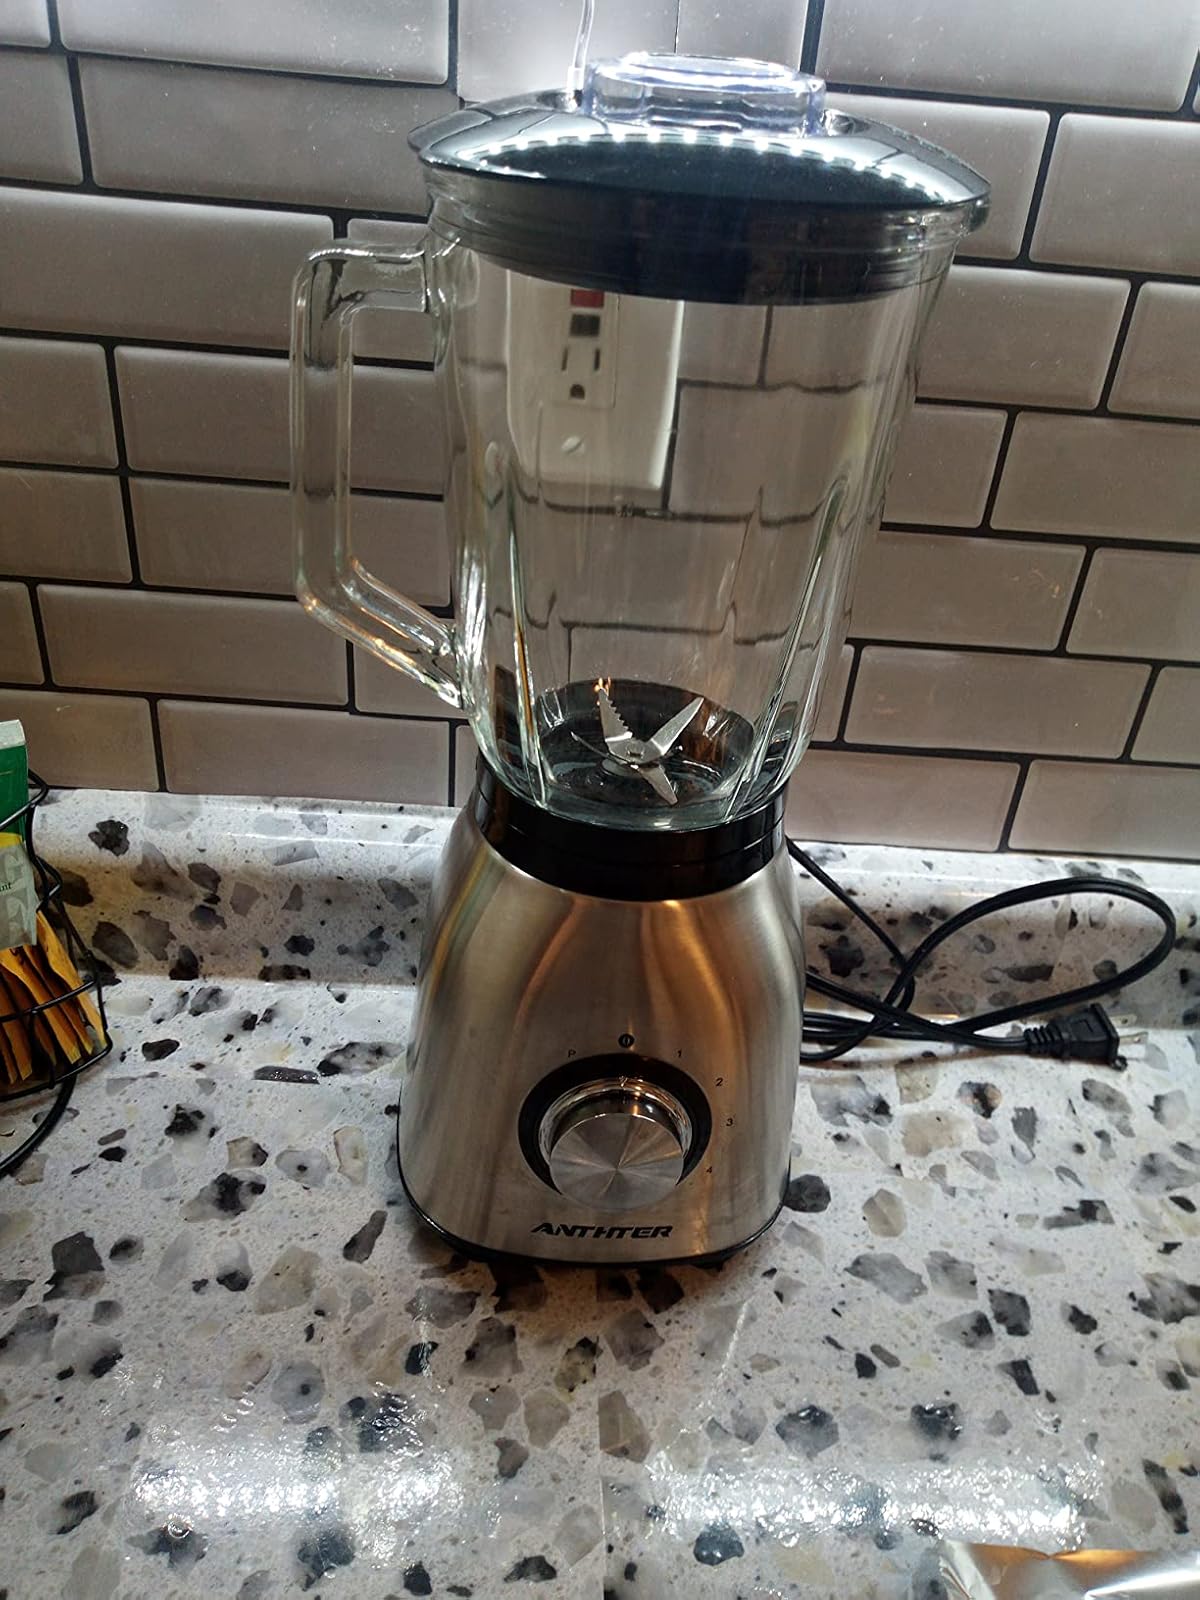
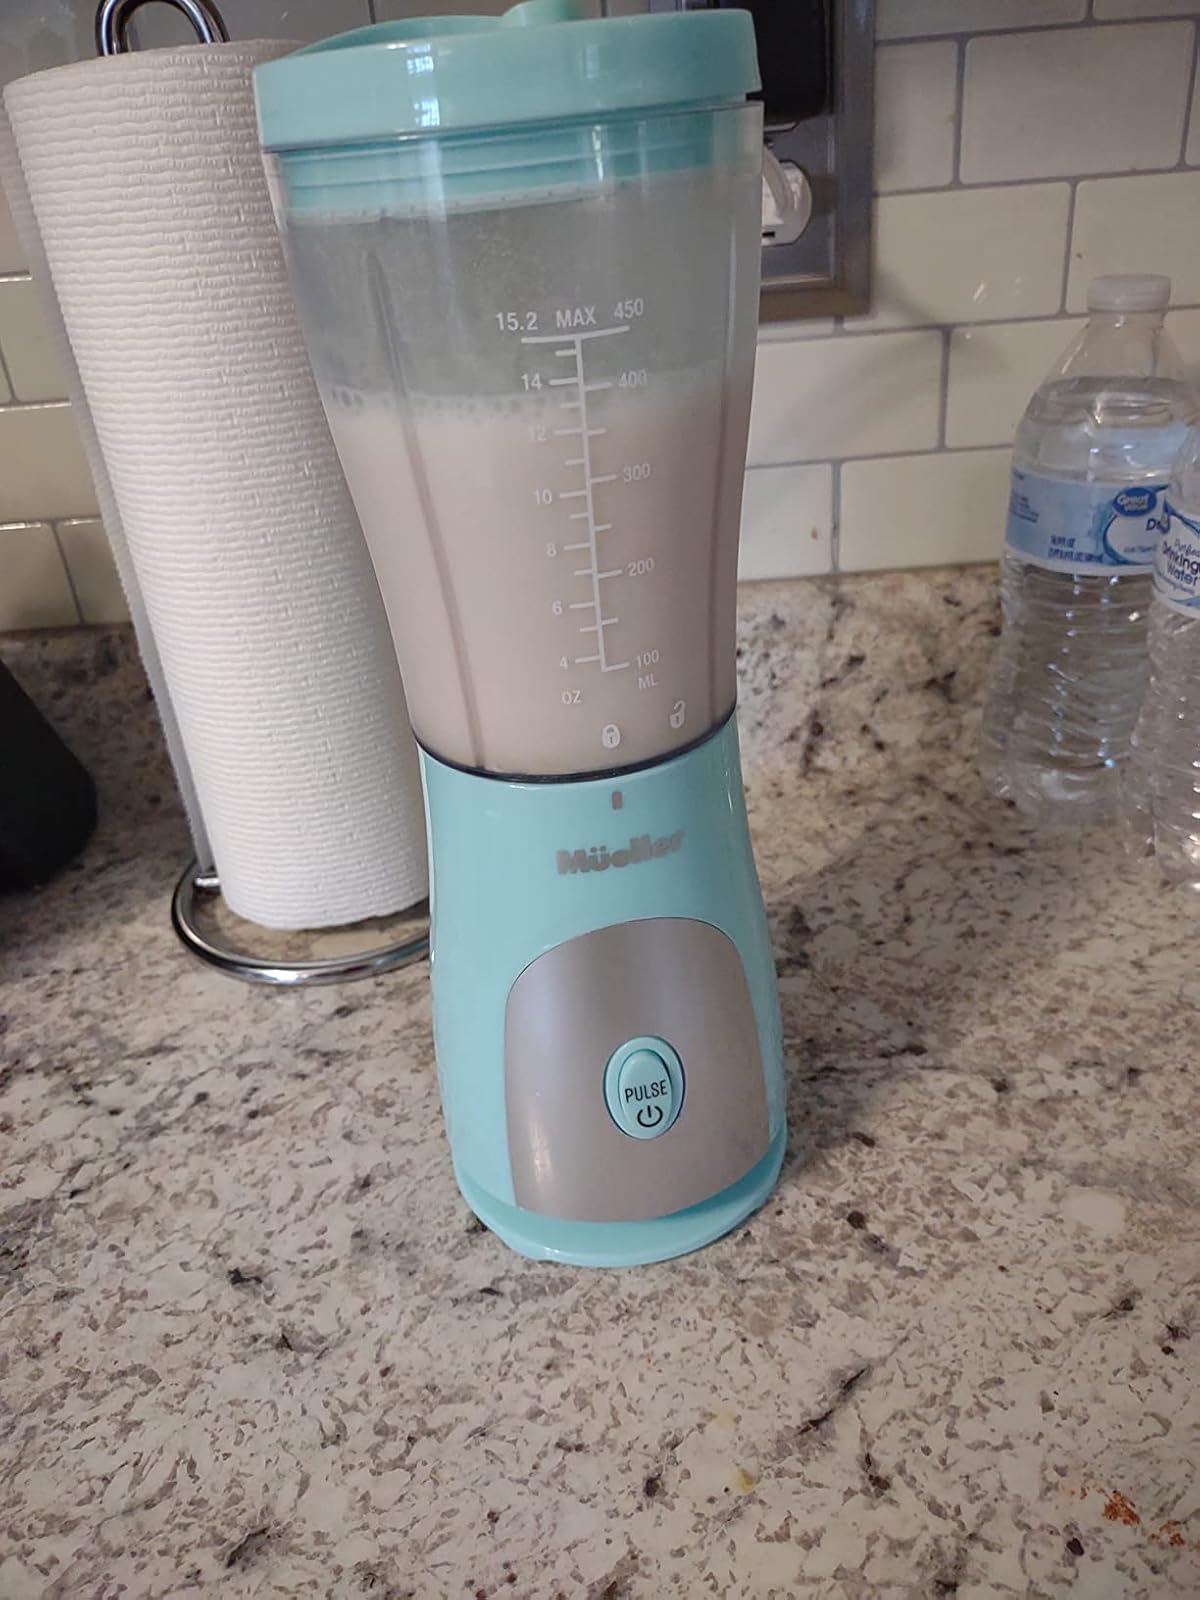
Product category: items_blender
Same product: no